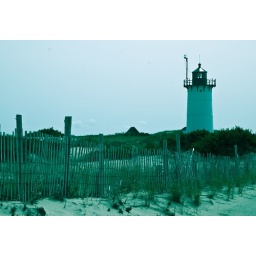
The fence stands all year to block the sand and snow. Approaching Race Point Light near Provincetown, Massachusettes.